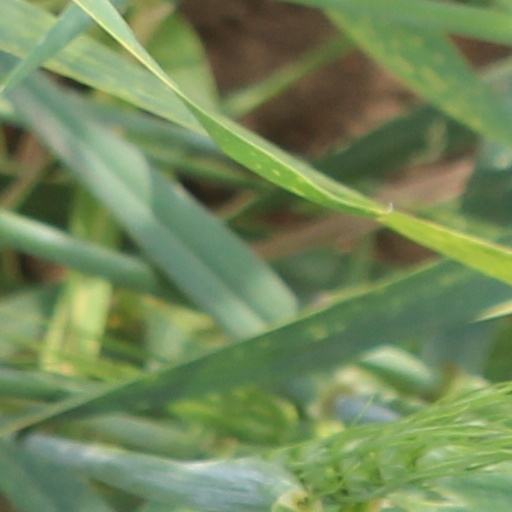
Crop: wheat